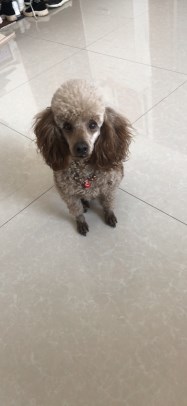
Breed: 7449-n000128-teddy